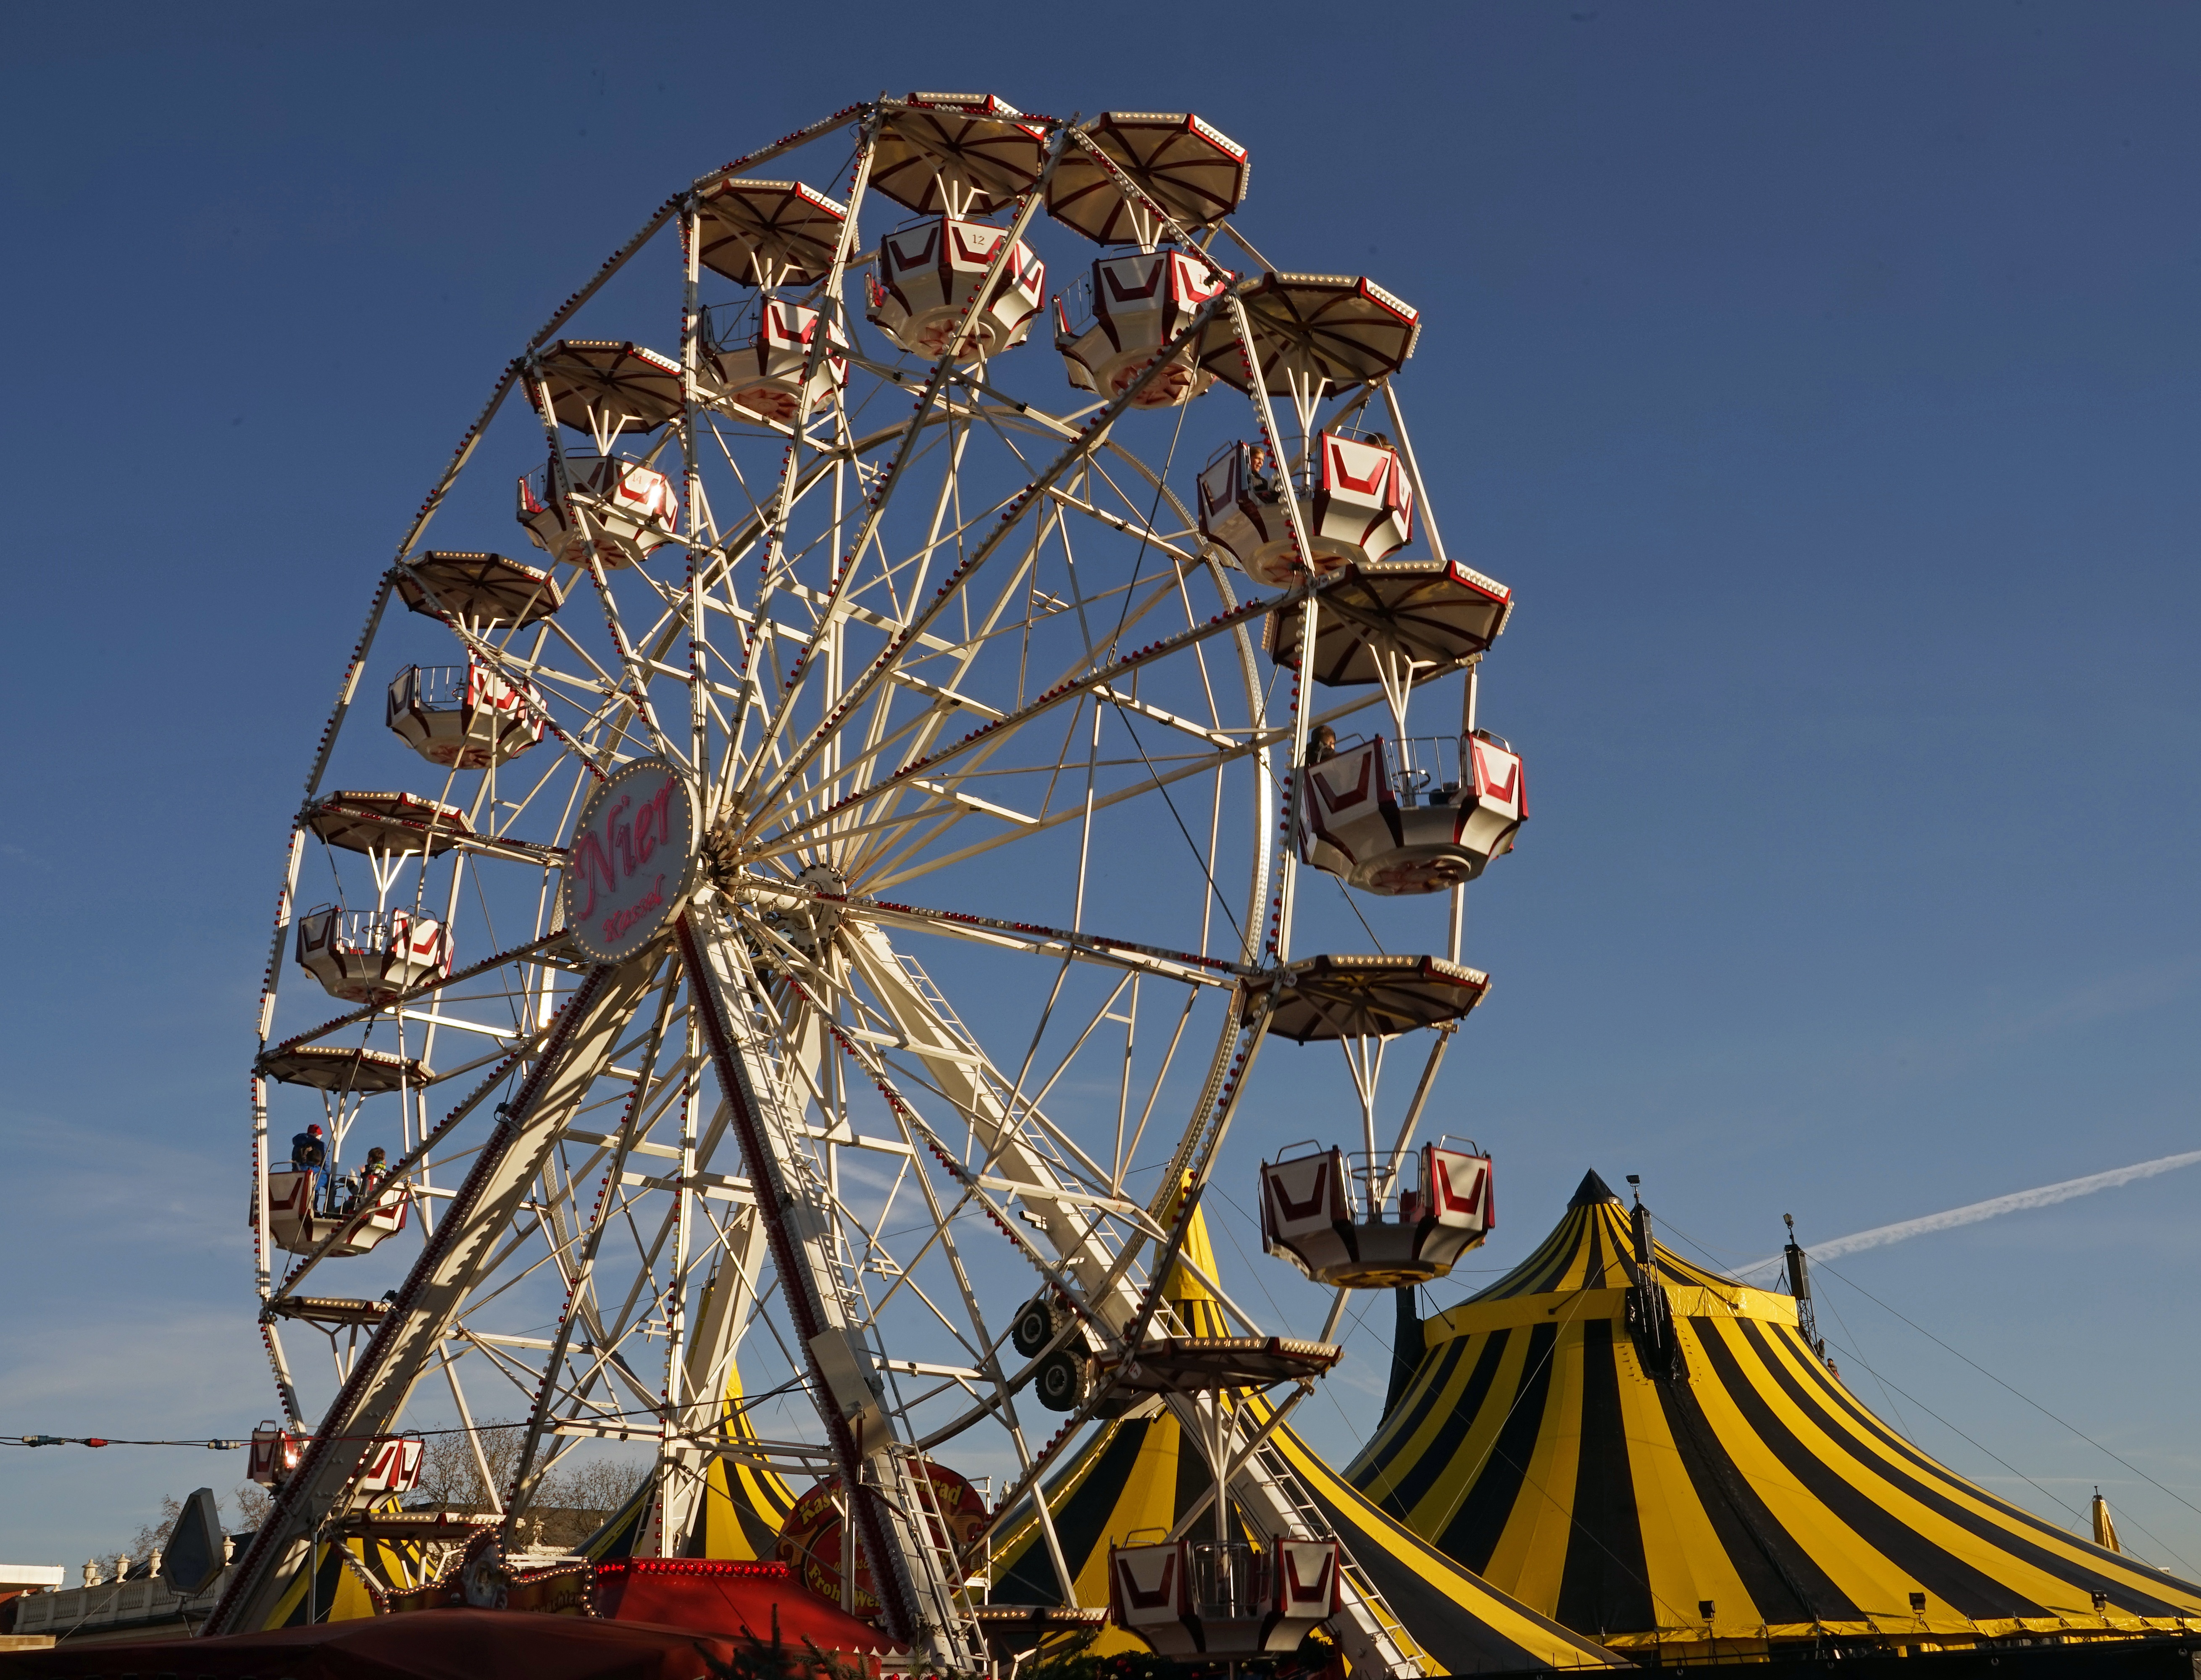
recreation, ferris wheel, amusement park, park, carousel, tourist attraction, fair, kassel, amusement ride, outdoor recreation, friedrichsplatz